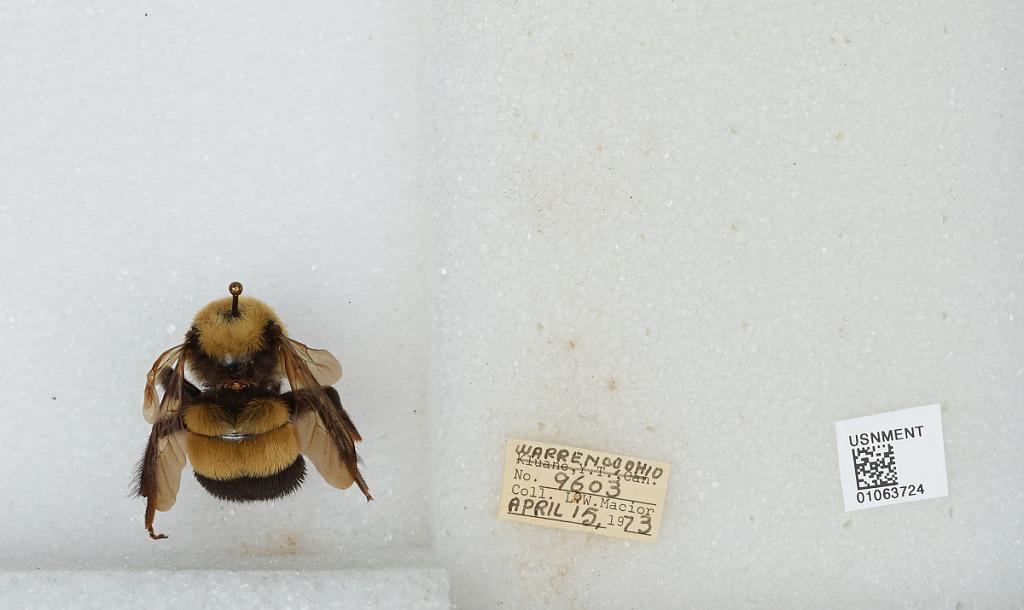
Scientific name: Bombus (Bombus) affinis Cresson
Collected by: L. Macior
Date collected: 1973-4-15
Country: United States
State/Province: Ohio
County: Warren
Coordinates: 39.4242, -84.1856